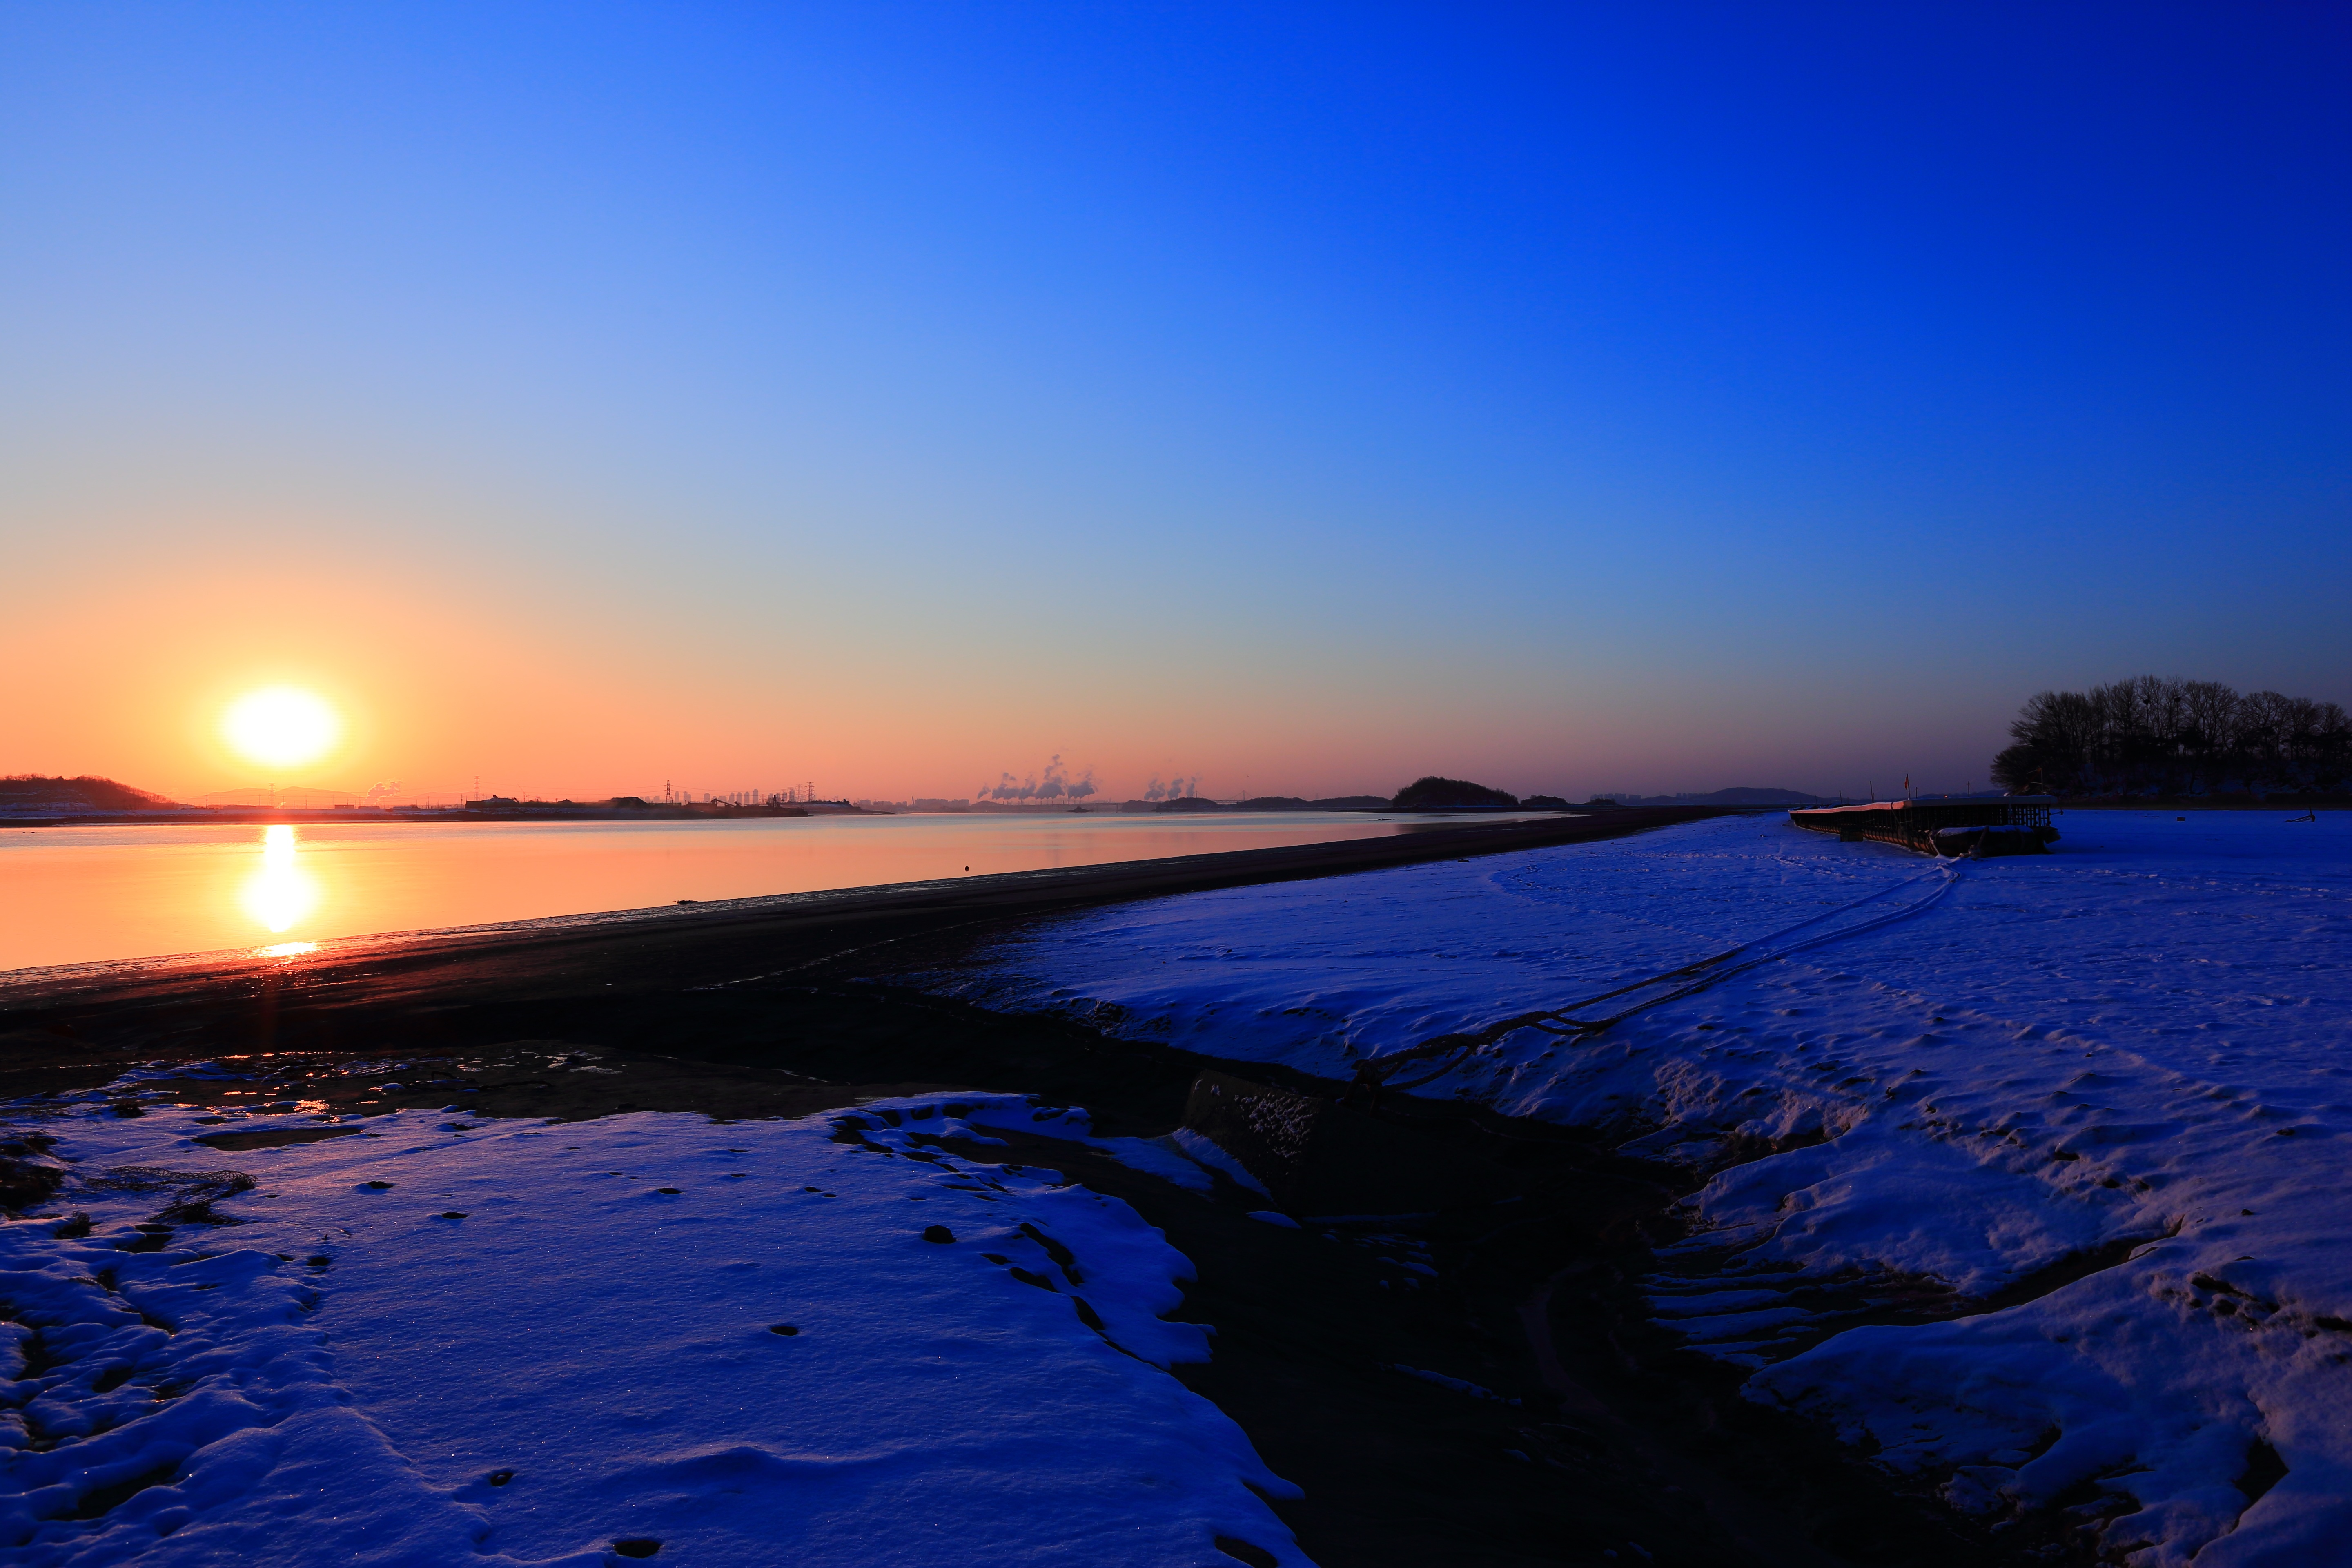
sea, coast, ocean, horizon, sun, sunrise, sunset, sunlight, morning, shore, wave, dawn, dusk, evening, reflection, bay, afterglow, ganghwado, sulfuric also